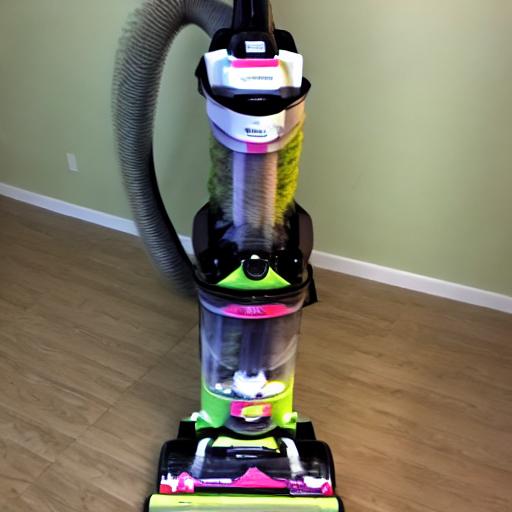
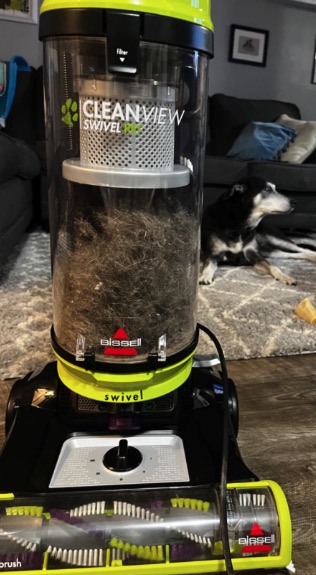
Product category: items_vacuum
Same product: no